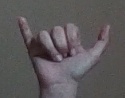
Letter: ya